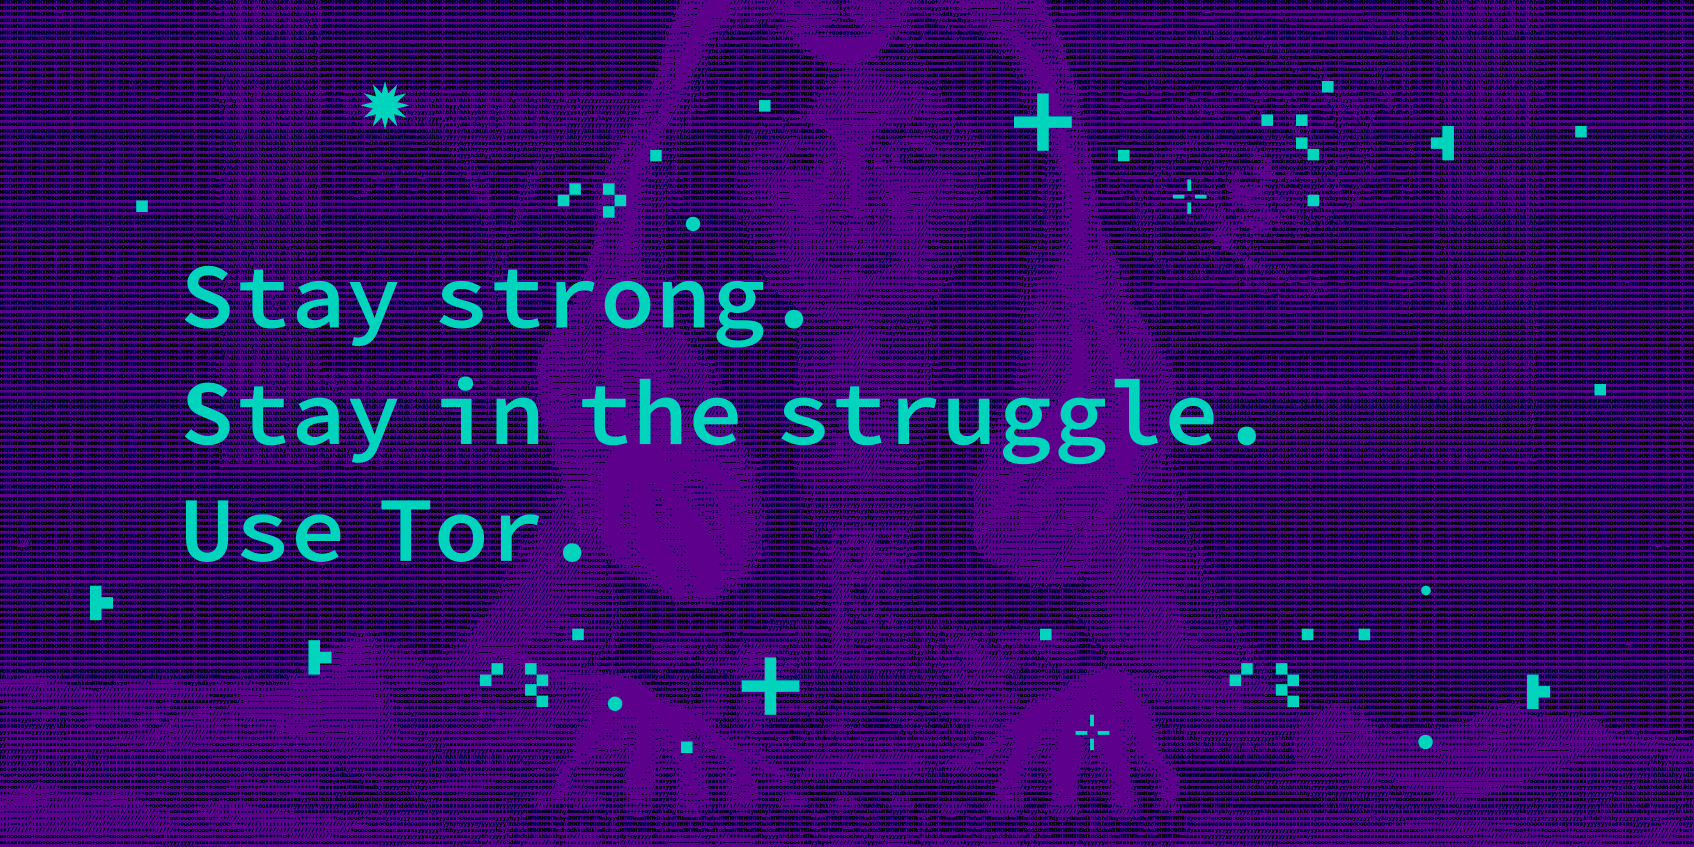
Gender: women